Selection (user interface)

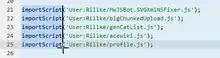
Column selection in a source-code editor

A column selection is a text selection feature found in text editors which allows the user to select characters in a grid-like fashion, selecting characters in several lines at the same columns. This is usually initiated by pressing the alt key (instead of the shift key, which creates a continuous selection) to select text when dragging. Some applications also enable text to be typed in multiple lines at once using this method as a limited form of simultaneous editing.